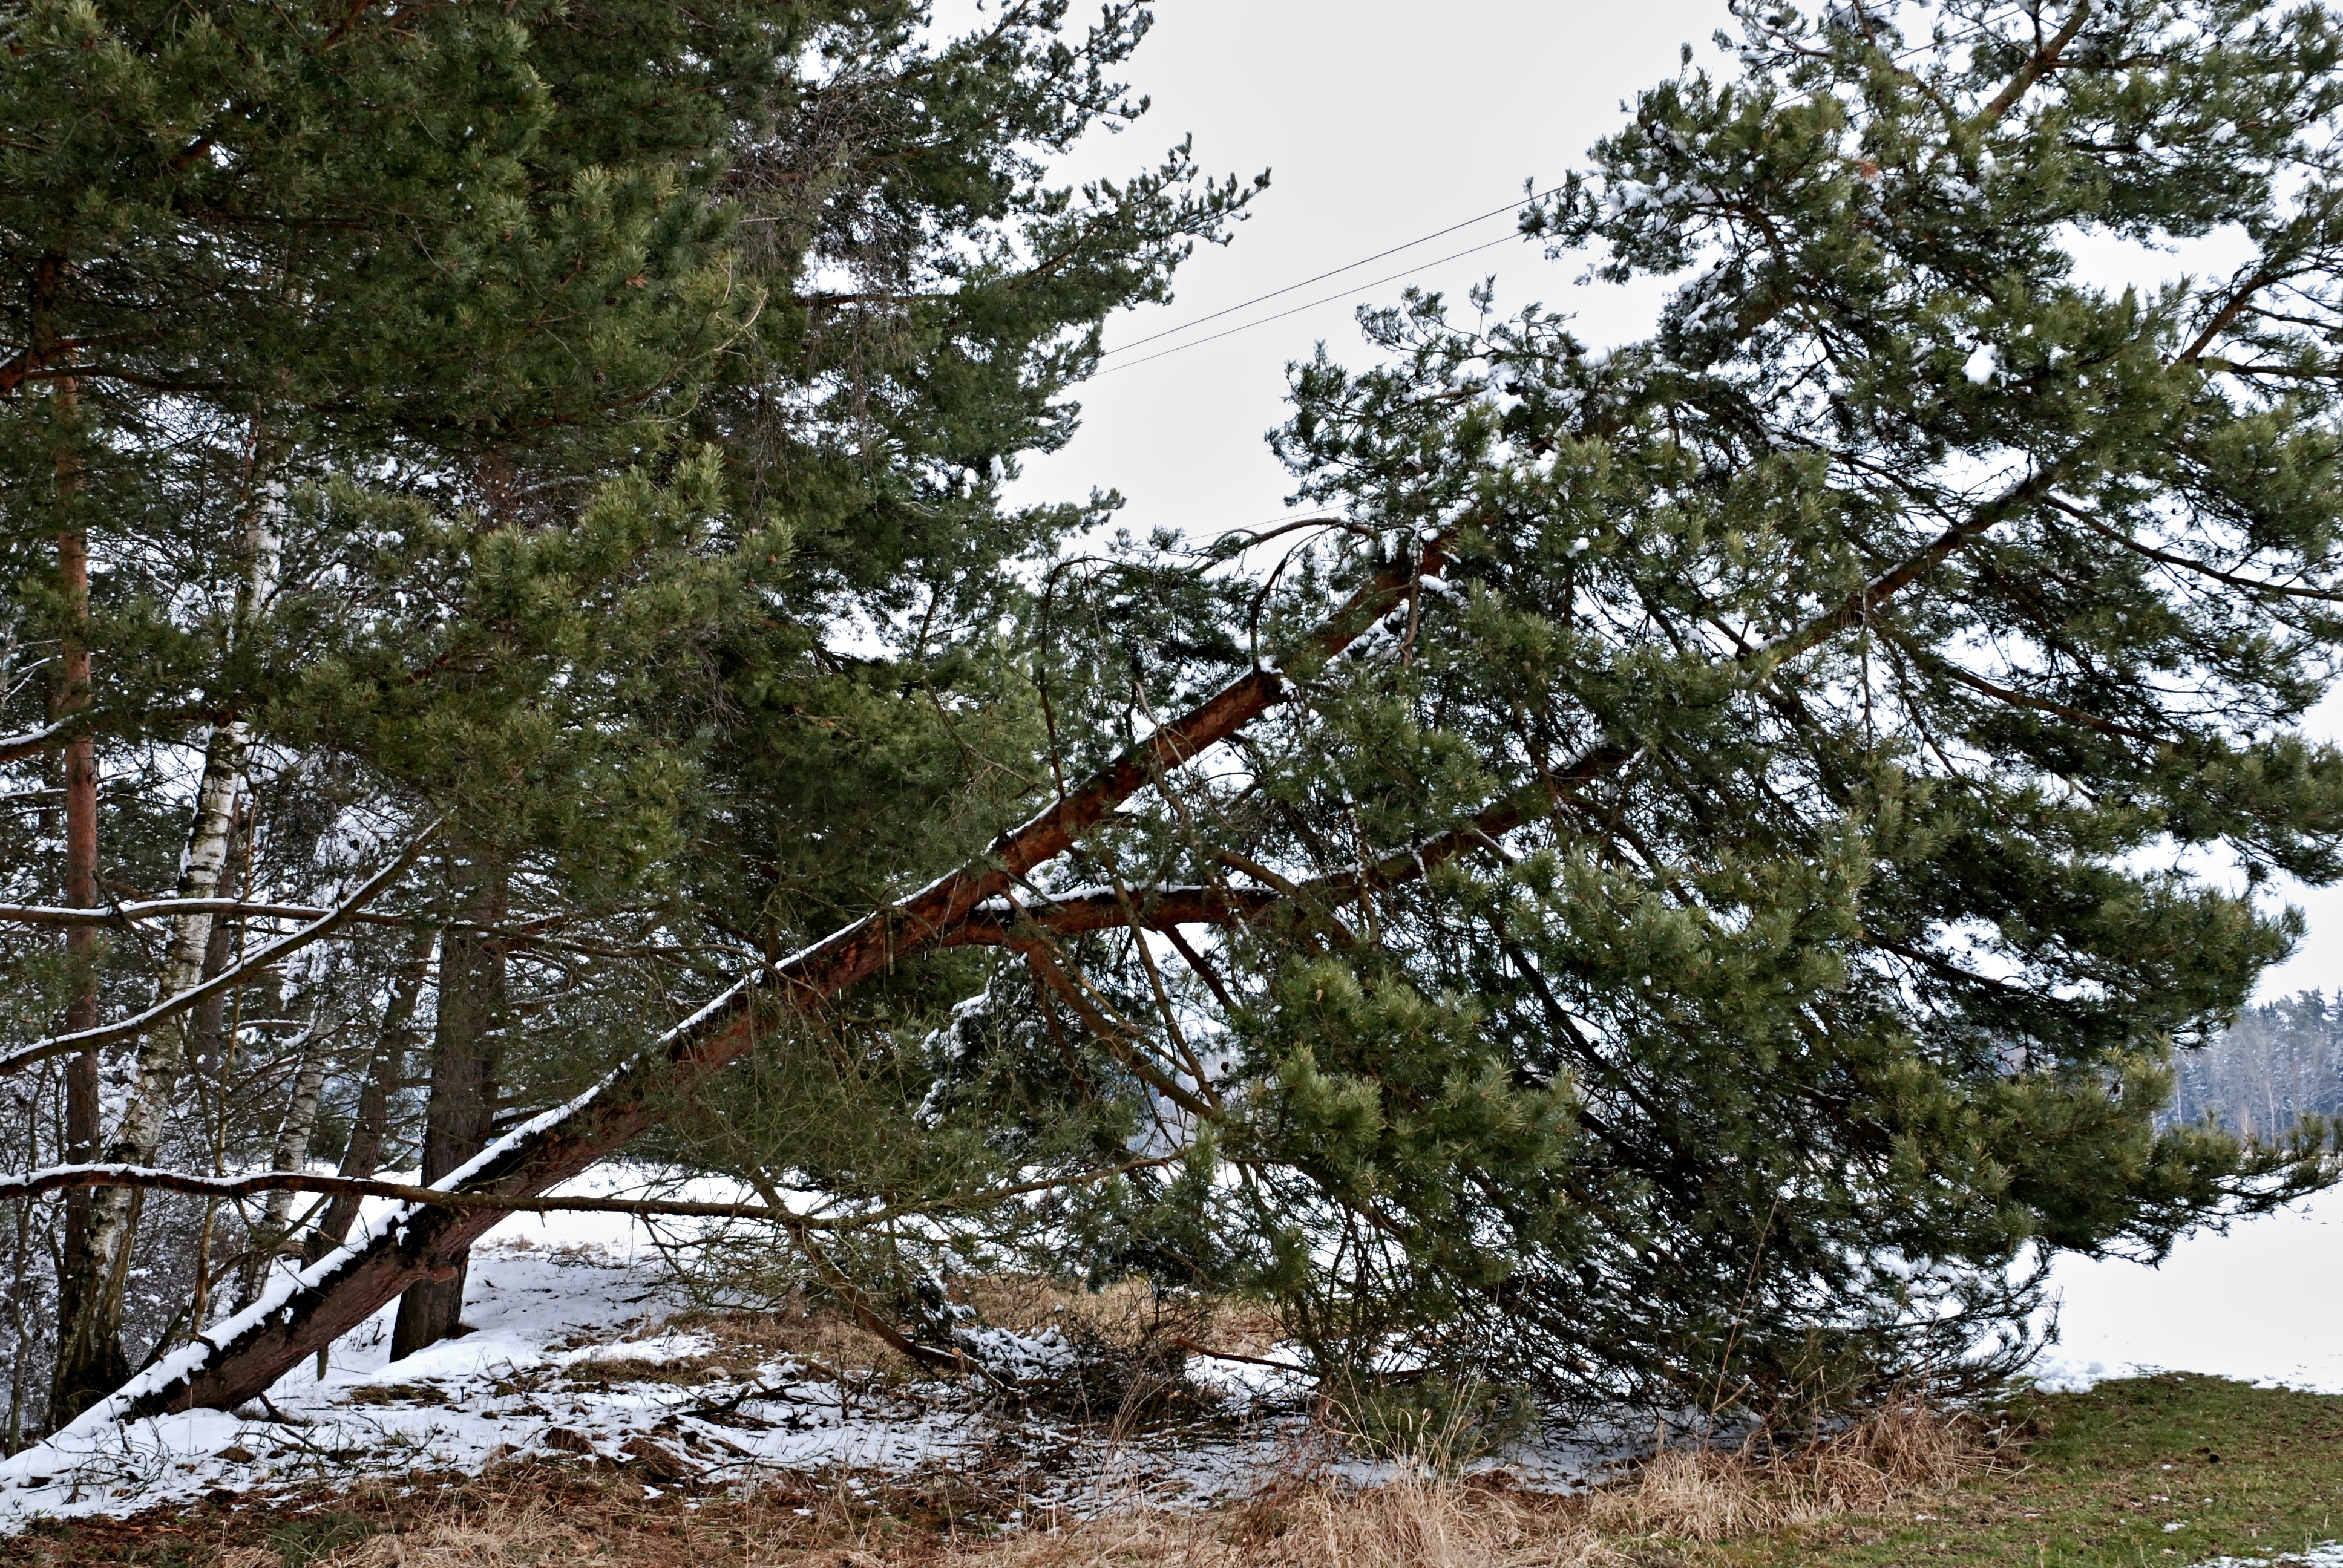
tree, forest, branch, snow, winter, plant, sky, white, pine, snowy, conifer, woodland, ecosystem, biome, pine family, old growth forest, woody plant, temperate coniferous forest, spruce fir forest, disproven